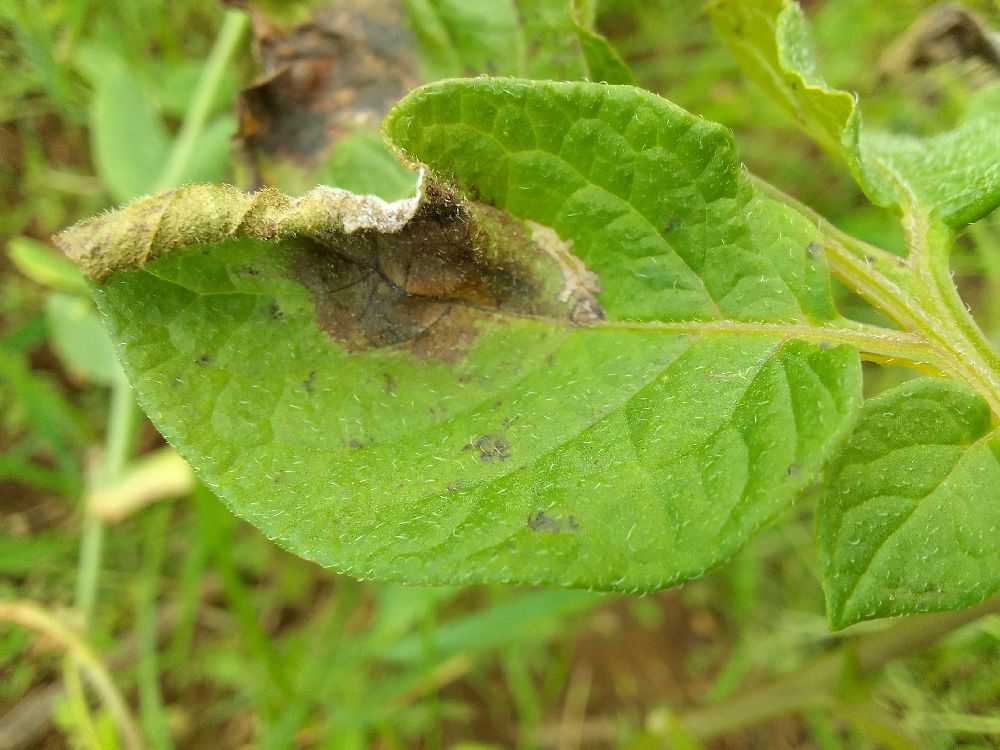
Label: Late blight